Outer Ring Road, Durban

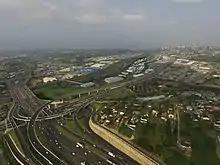
Newly upgraded Umgeni Interchange

In 2012, due to heavy congestions with the M19 Umgeni Road and the N2 SANRAL decided to upgrade the M19 interchange to a semi-free flowing interchange. The project was supposed to have reached completion in May 2014 but delays from local workers and striking has prolonged this, however it was completed and opened in October 2015. Two huge viaduct bridges have been erected for free-flowing traffic for commuters travelling on the M19 West to reach the N2 North, and for the N2 North to reach the M19 West without stopping at signals.